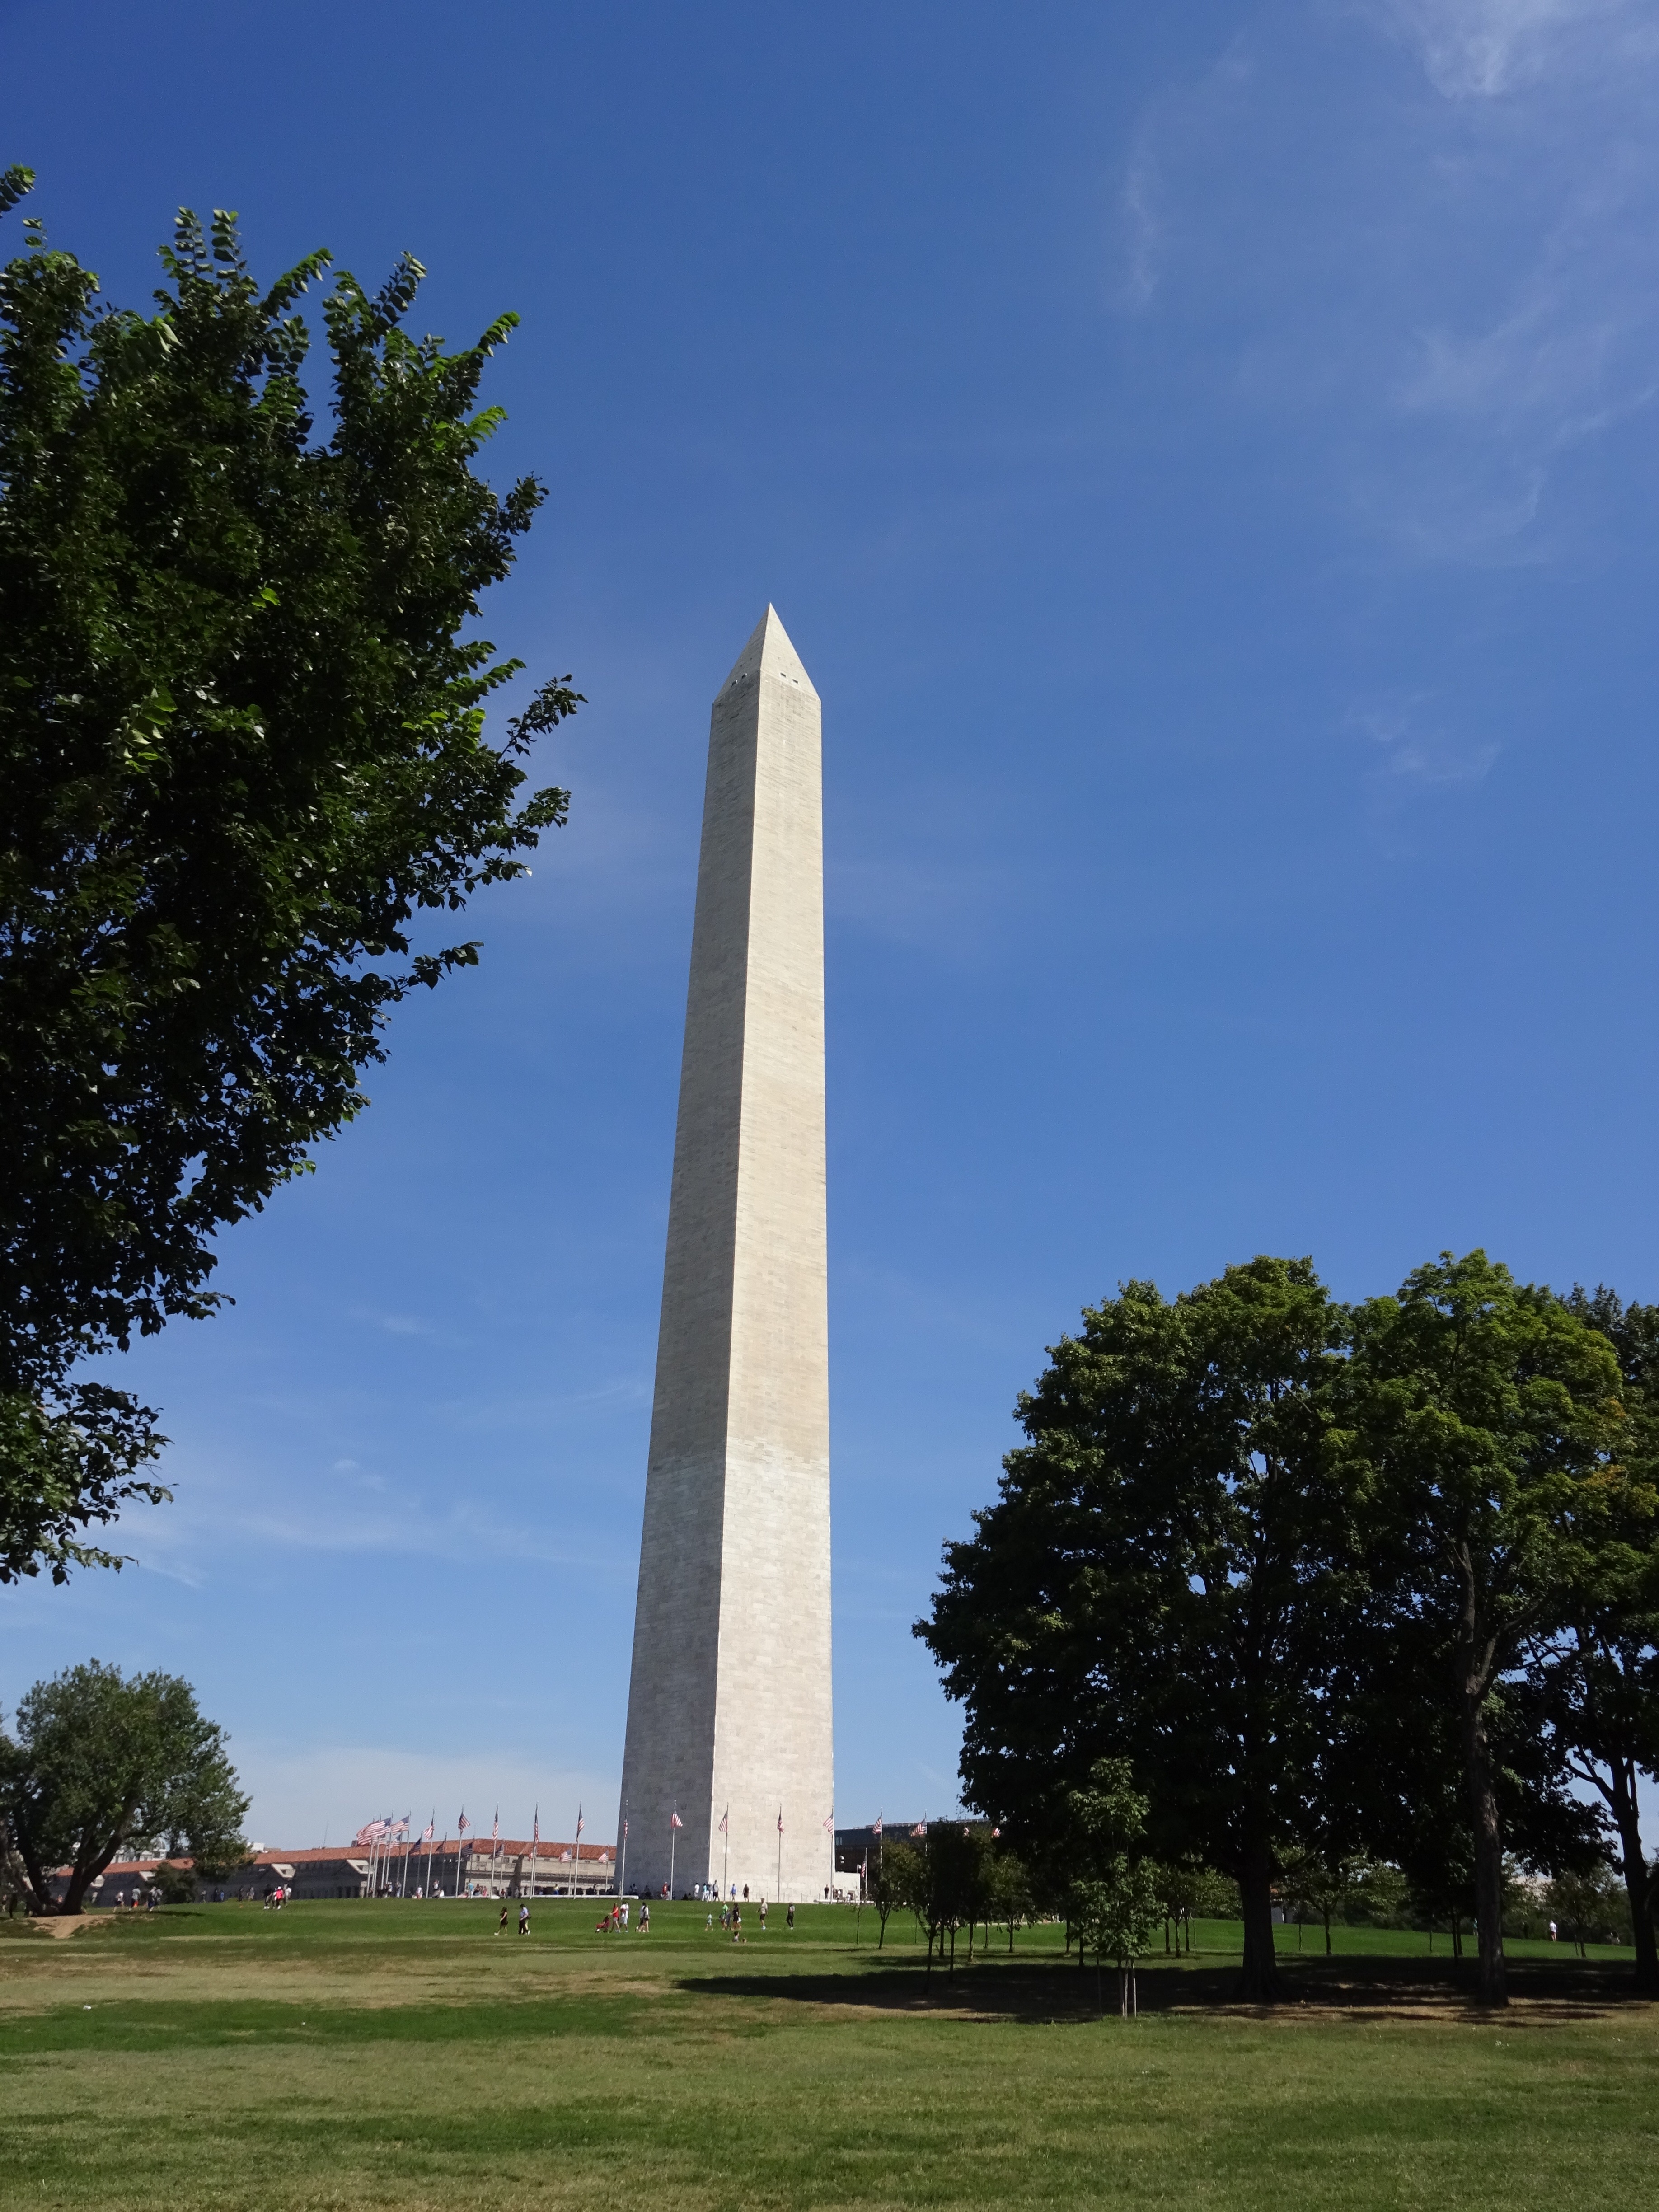
structure, monument, tower, america, landmark, washington, dc, memorial, obelisk, monolith